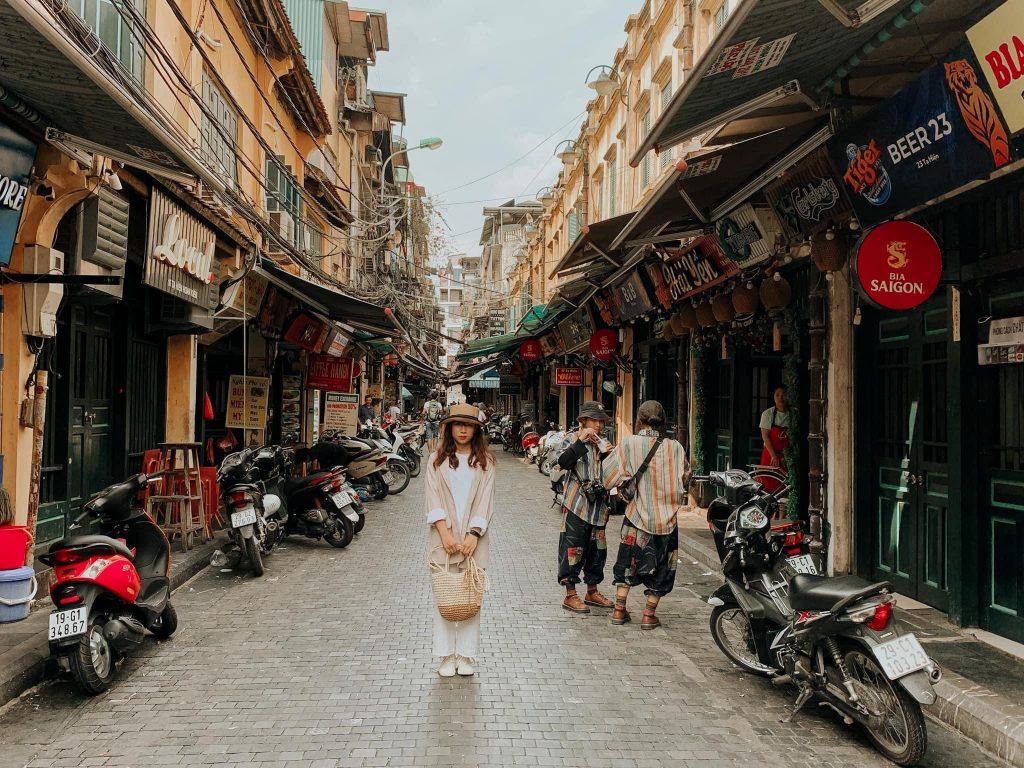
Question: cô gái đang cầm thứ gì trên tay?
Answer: cô gái đang cầm một cái giỏ xách